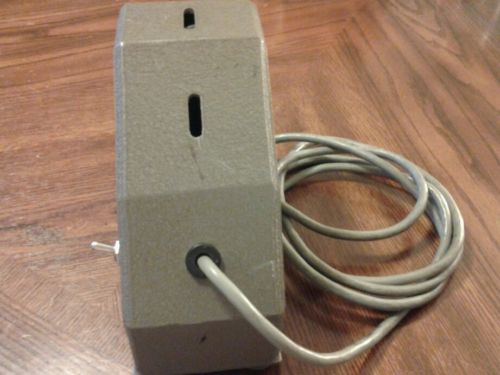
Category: stapler